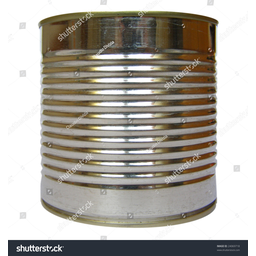
Label: metal